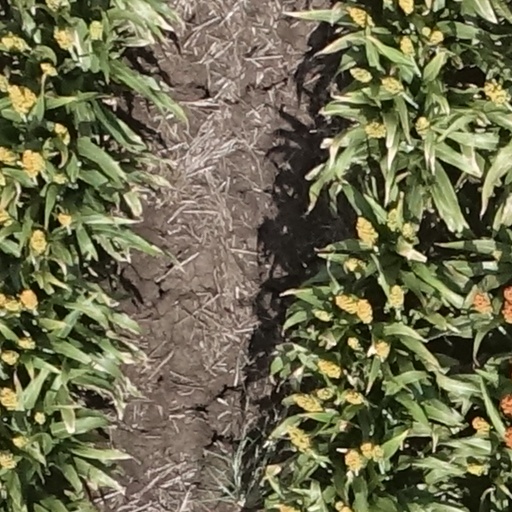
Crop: sorghum